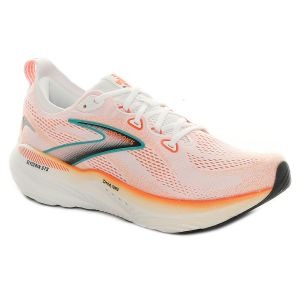
Brooks Scarpa da Running Uomo  Glycerin GTS 22 Bianco Arancione   Sconto 11%
Prezzo: 160,00 €